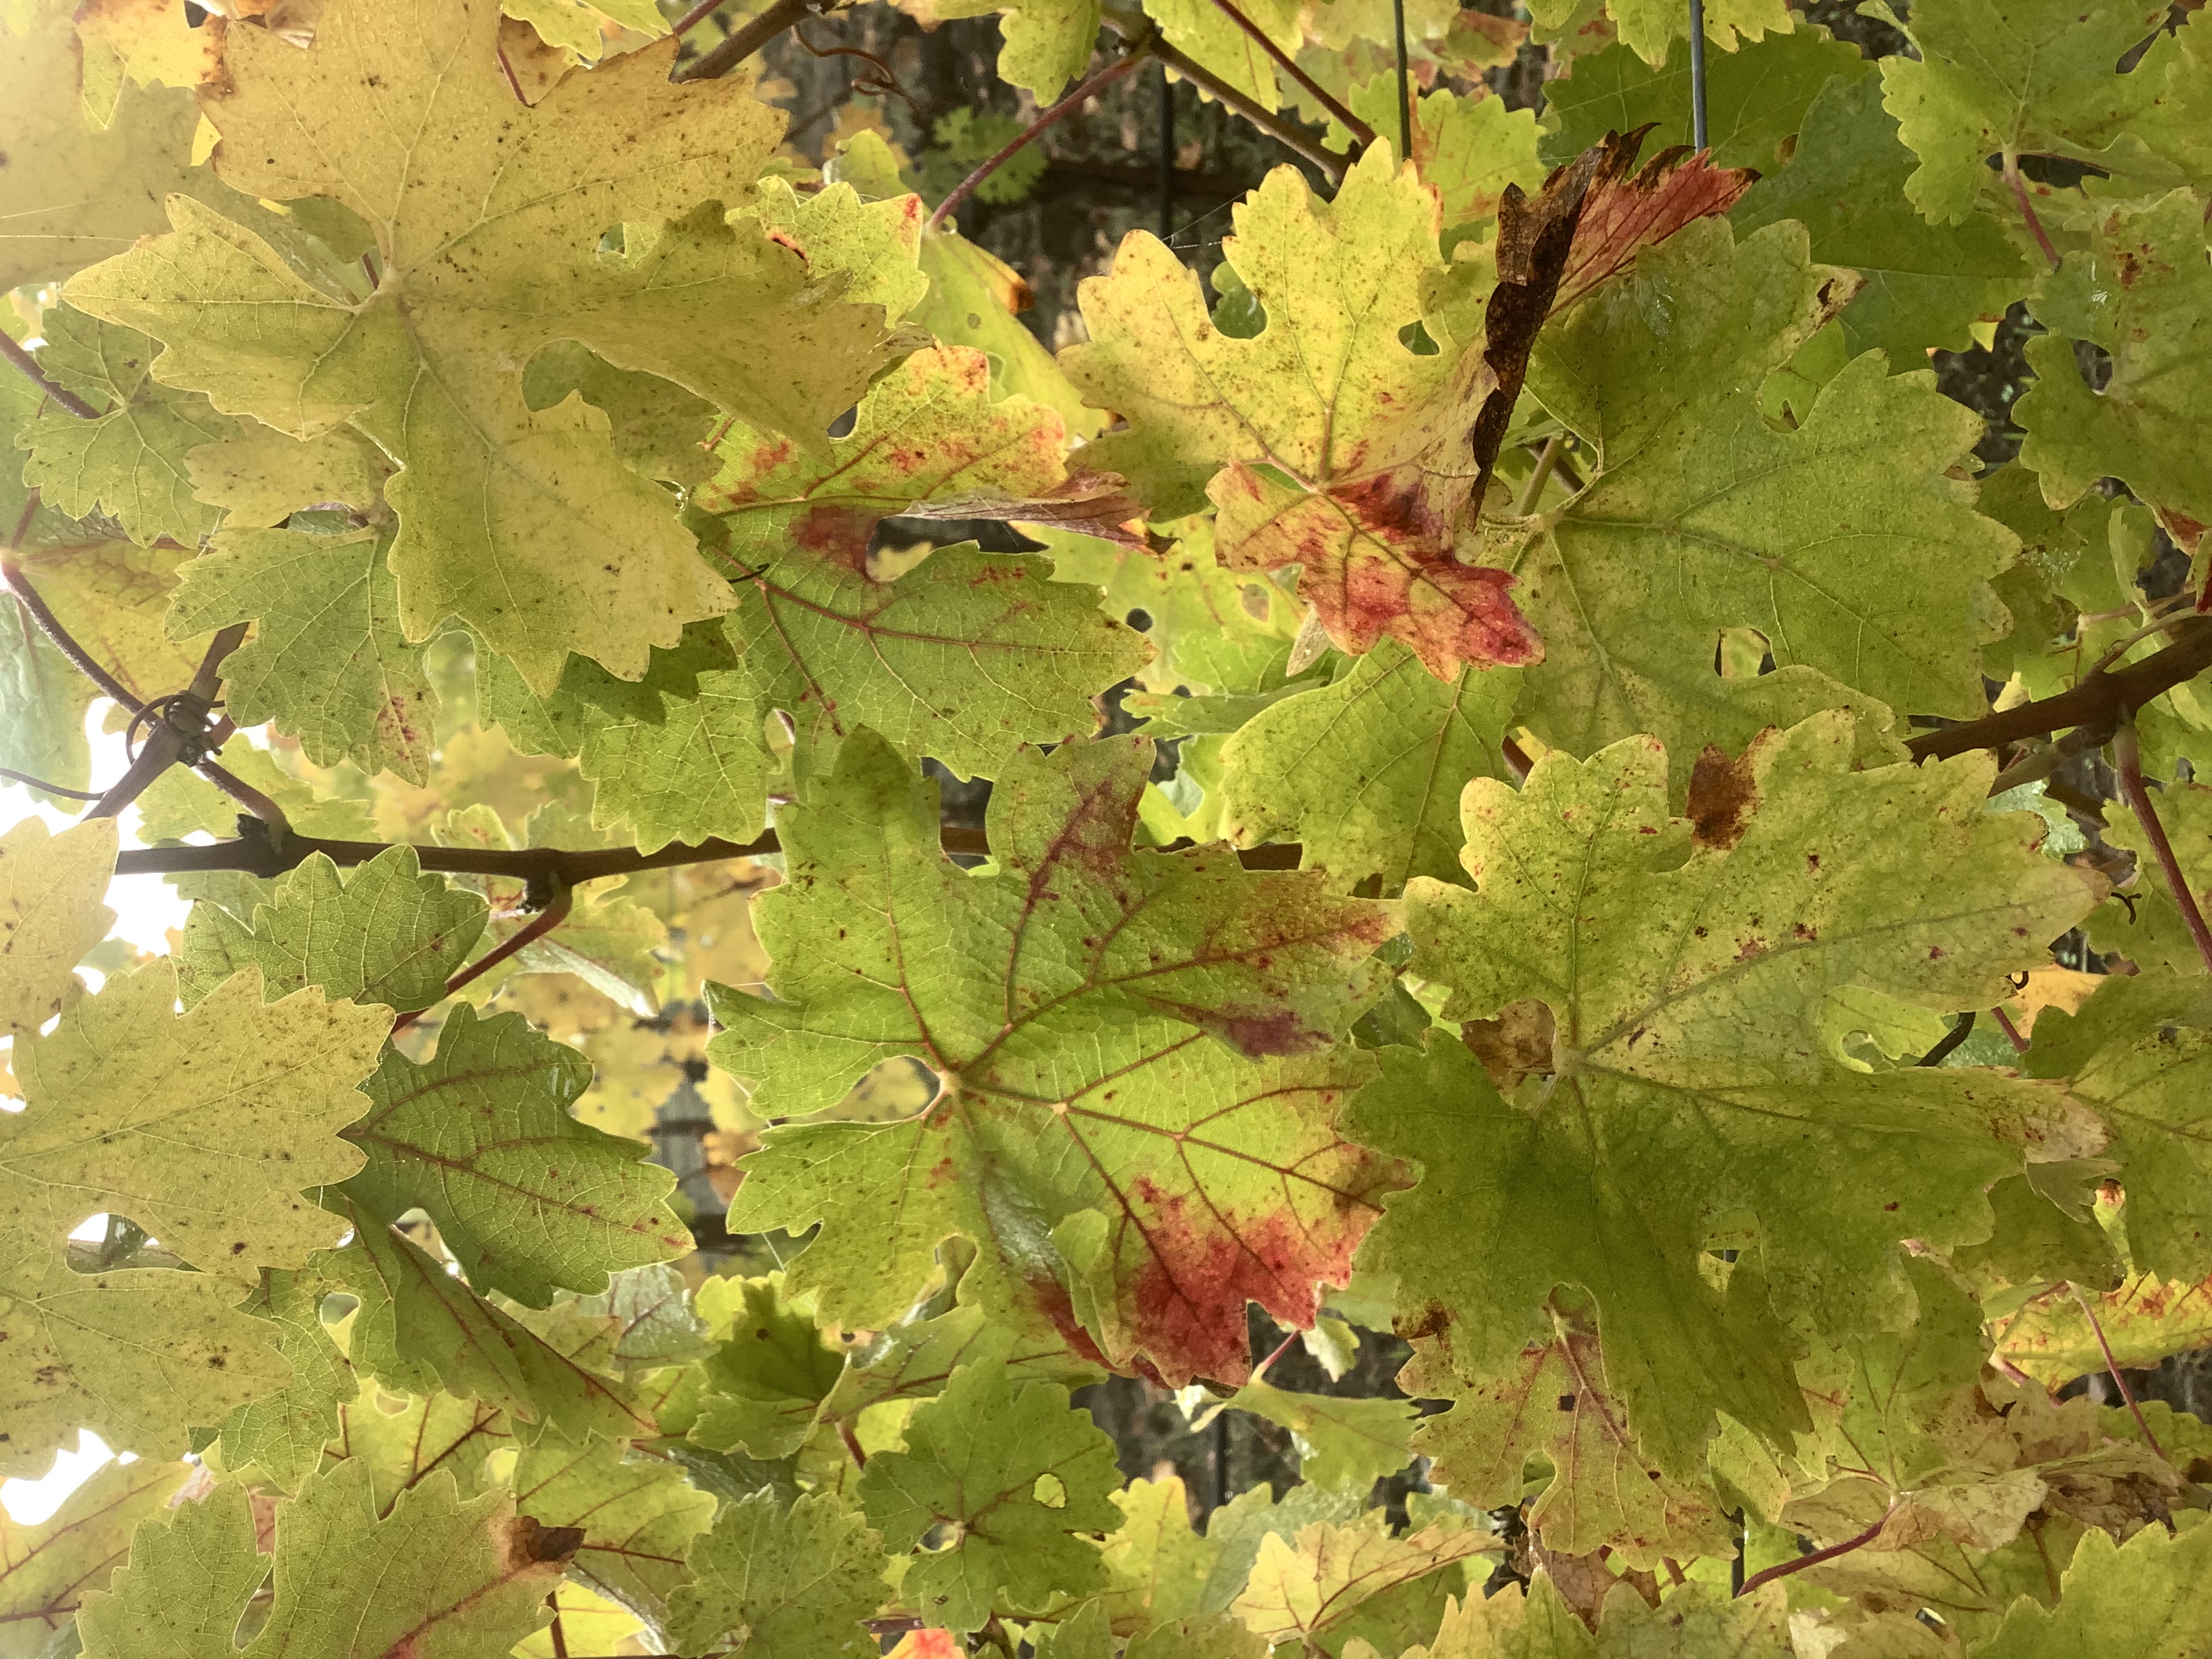
Label: Red Blotch